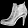
Label: Ankle boot